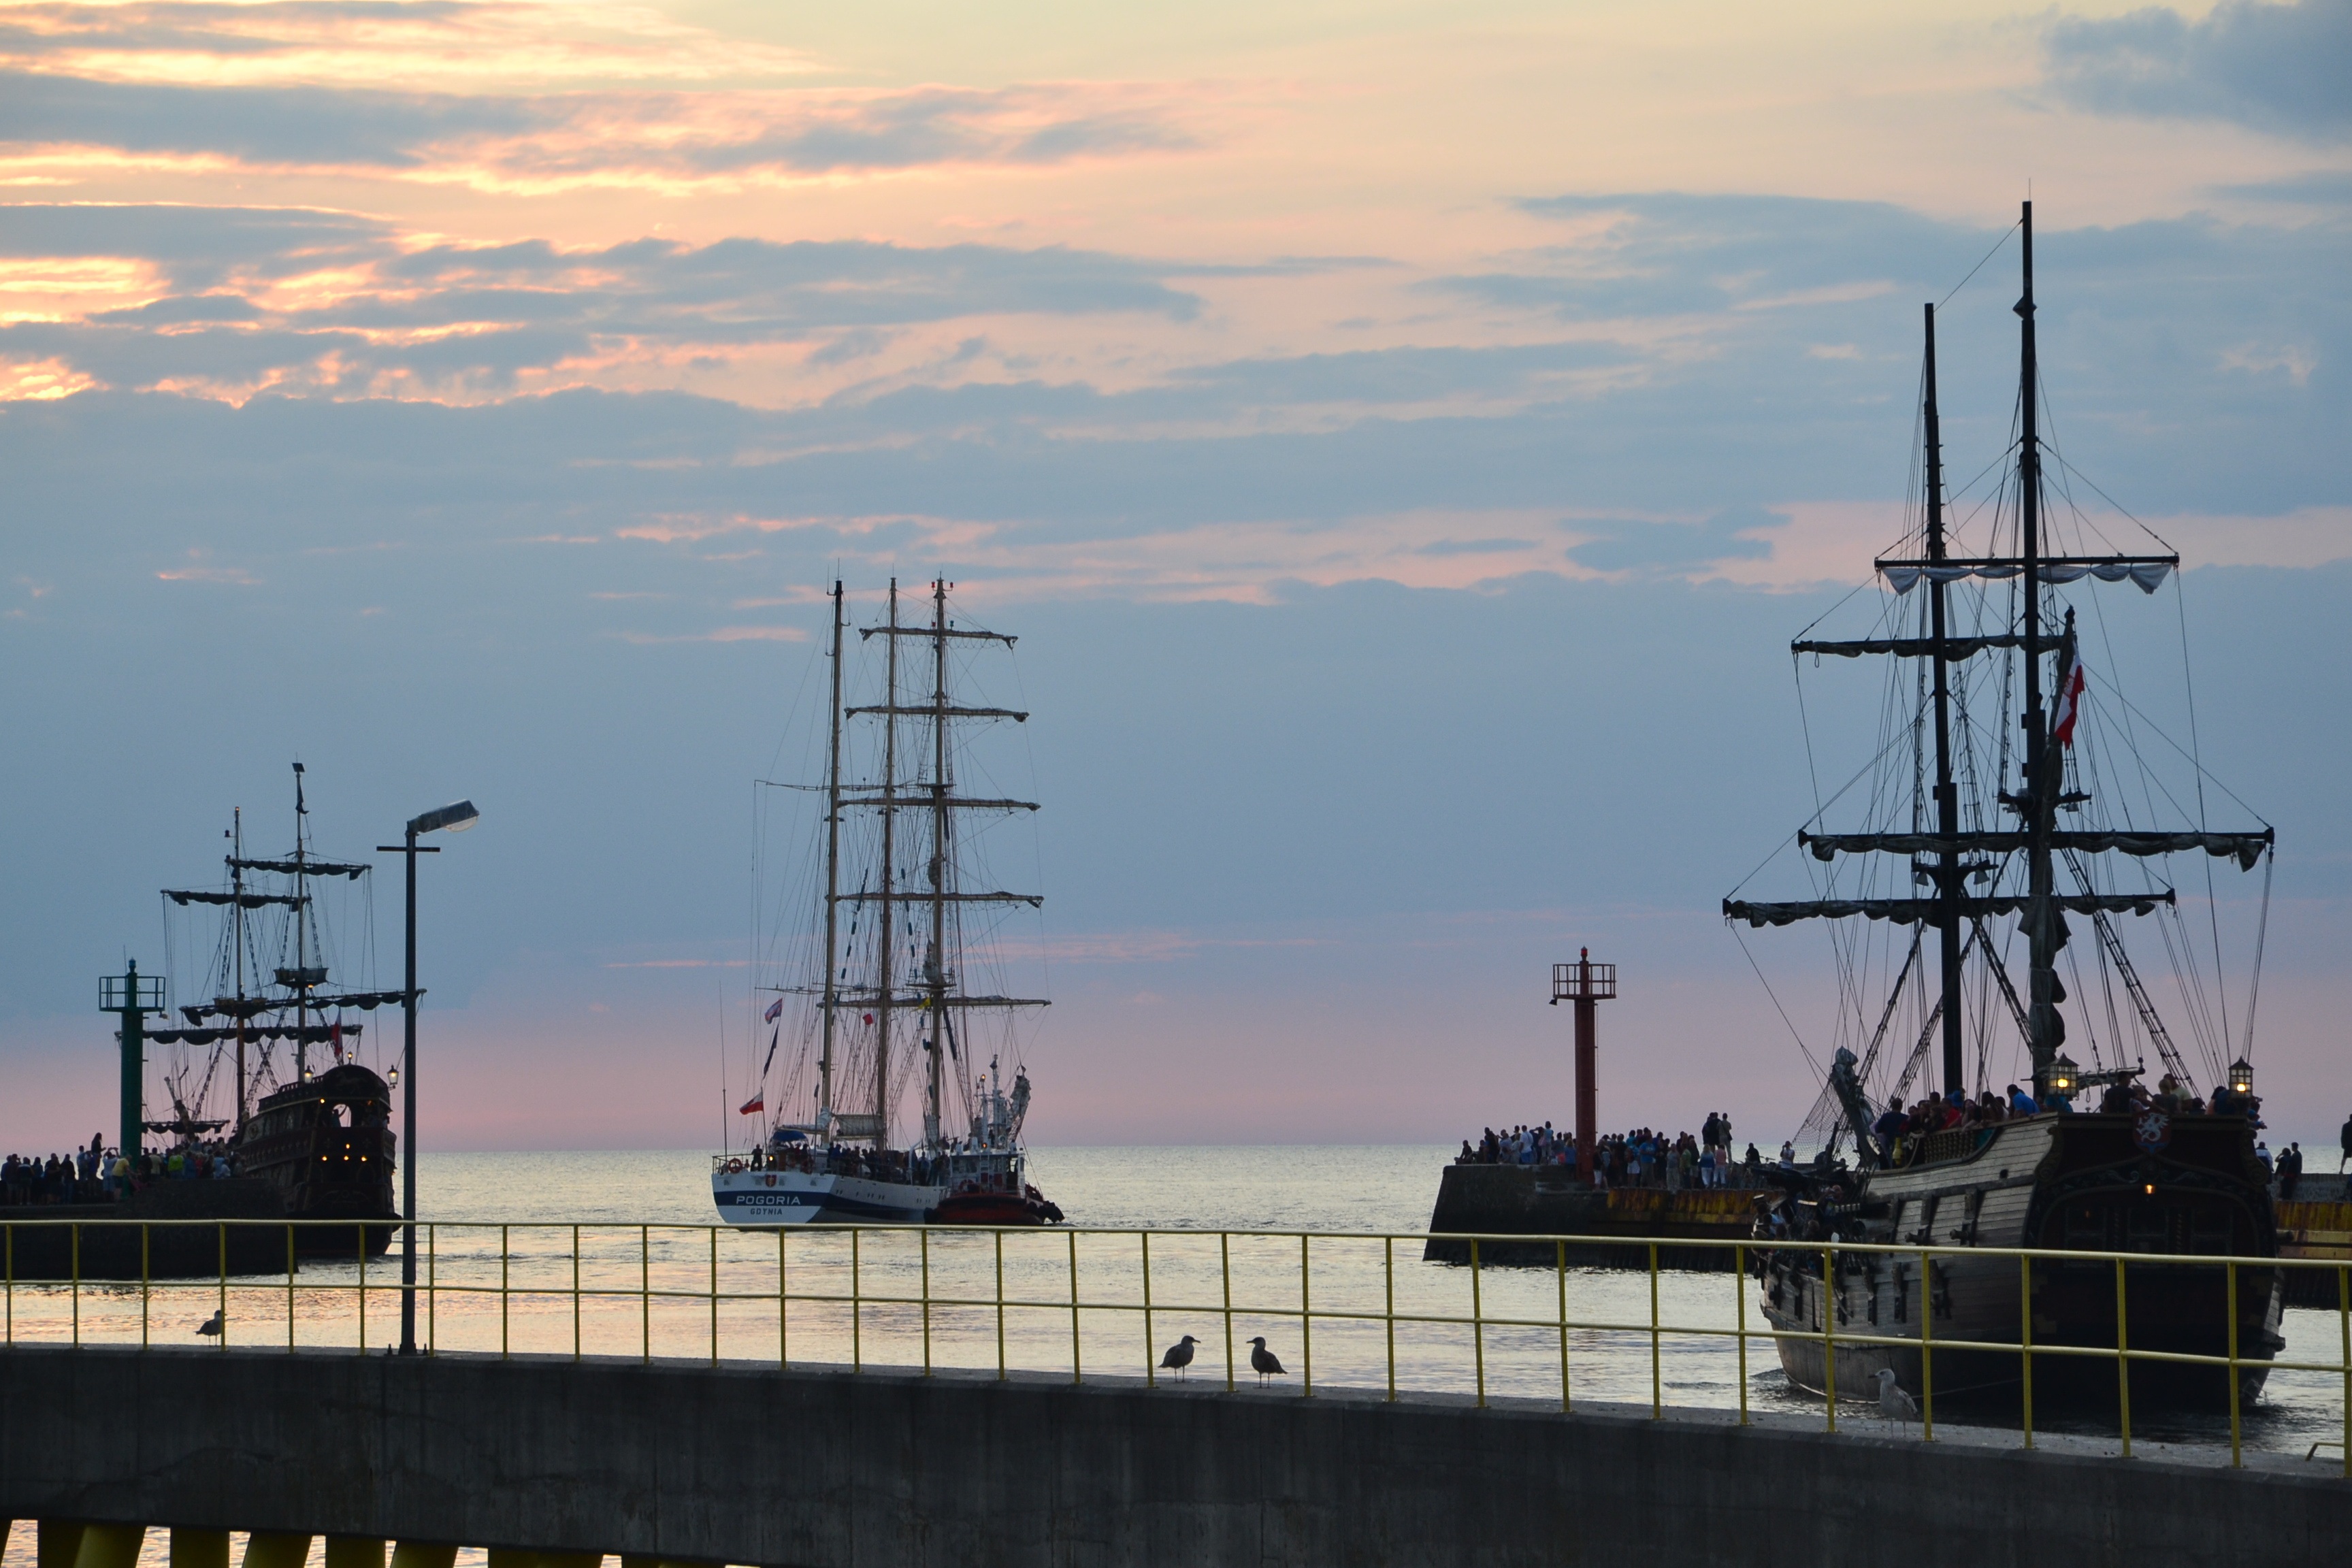
sea, water, ocean, boat, ship, vehicle, mast, harbor, industry, port, tourism, ferry, haven, boats, ships, watercraft, the coast, the baltic sea, polish sea